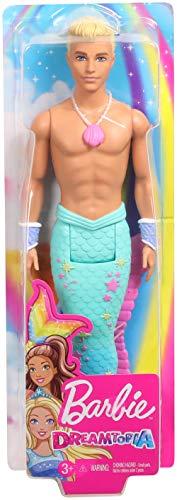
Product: Barbie Dreamtopia Merman Doll, Blonde Hair
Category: Toys & Games | Dolls & Accessories | Dolls
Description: Doll has colorful mermaid tail and removable necklace.
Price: $4.54
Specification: ProductDimensions:4.5x2.1x12.8inches|ItemWeight:5.6ounces|ShippingWeight:7.8ounces|ASIN:B07FFLQJK6|Itemmodelnumber:FXT23|Manufacturerrecommendedage:36months-7years